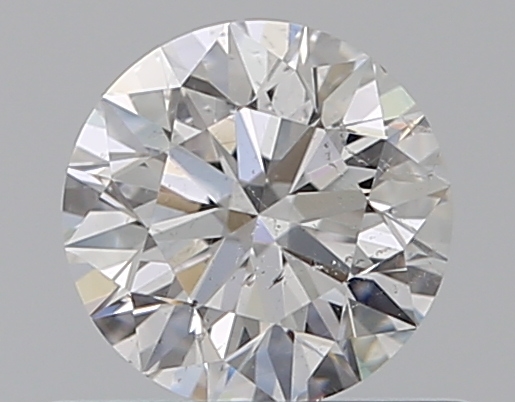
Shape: round
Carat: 0.5
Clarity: SI2
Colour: D
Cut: EX
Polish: EX
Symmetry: EX
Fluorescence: N
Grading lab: GIA
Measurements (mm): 5.05 x 5.07 x 3.17